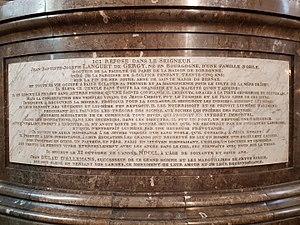
Plaque votive du monument à Jean-Baptiste Languet de Gergy.
Jean-Baptiste Languet de Gergy ou Jean-Baptiste-Joseph Languet de Gergy est le curé de l'église Saint-Sulpice à Paris de 1714 à 1748. Il a contribué à la poursuite des travaux de construction de l'église.